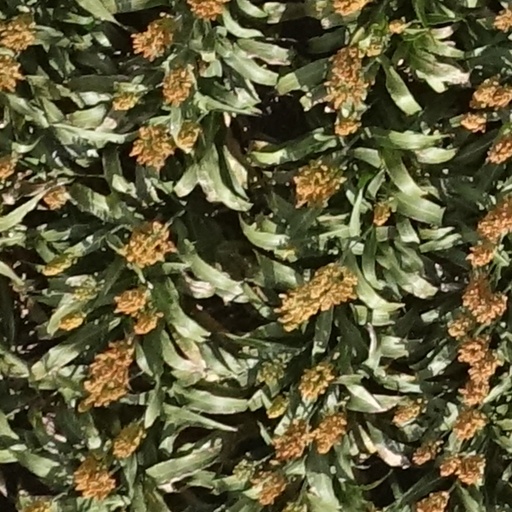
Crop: sorghum